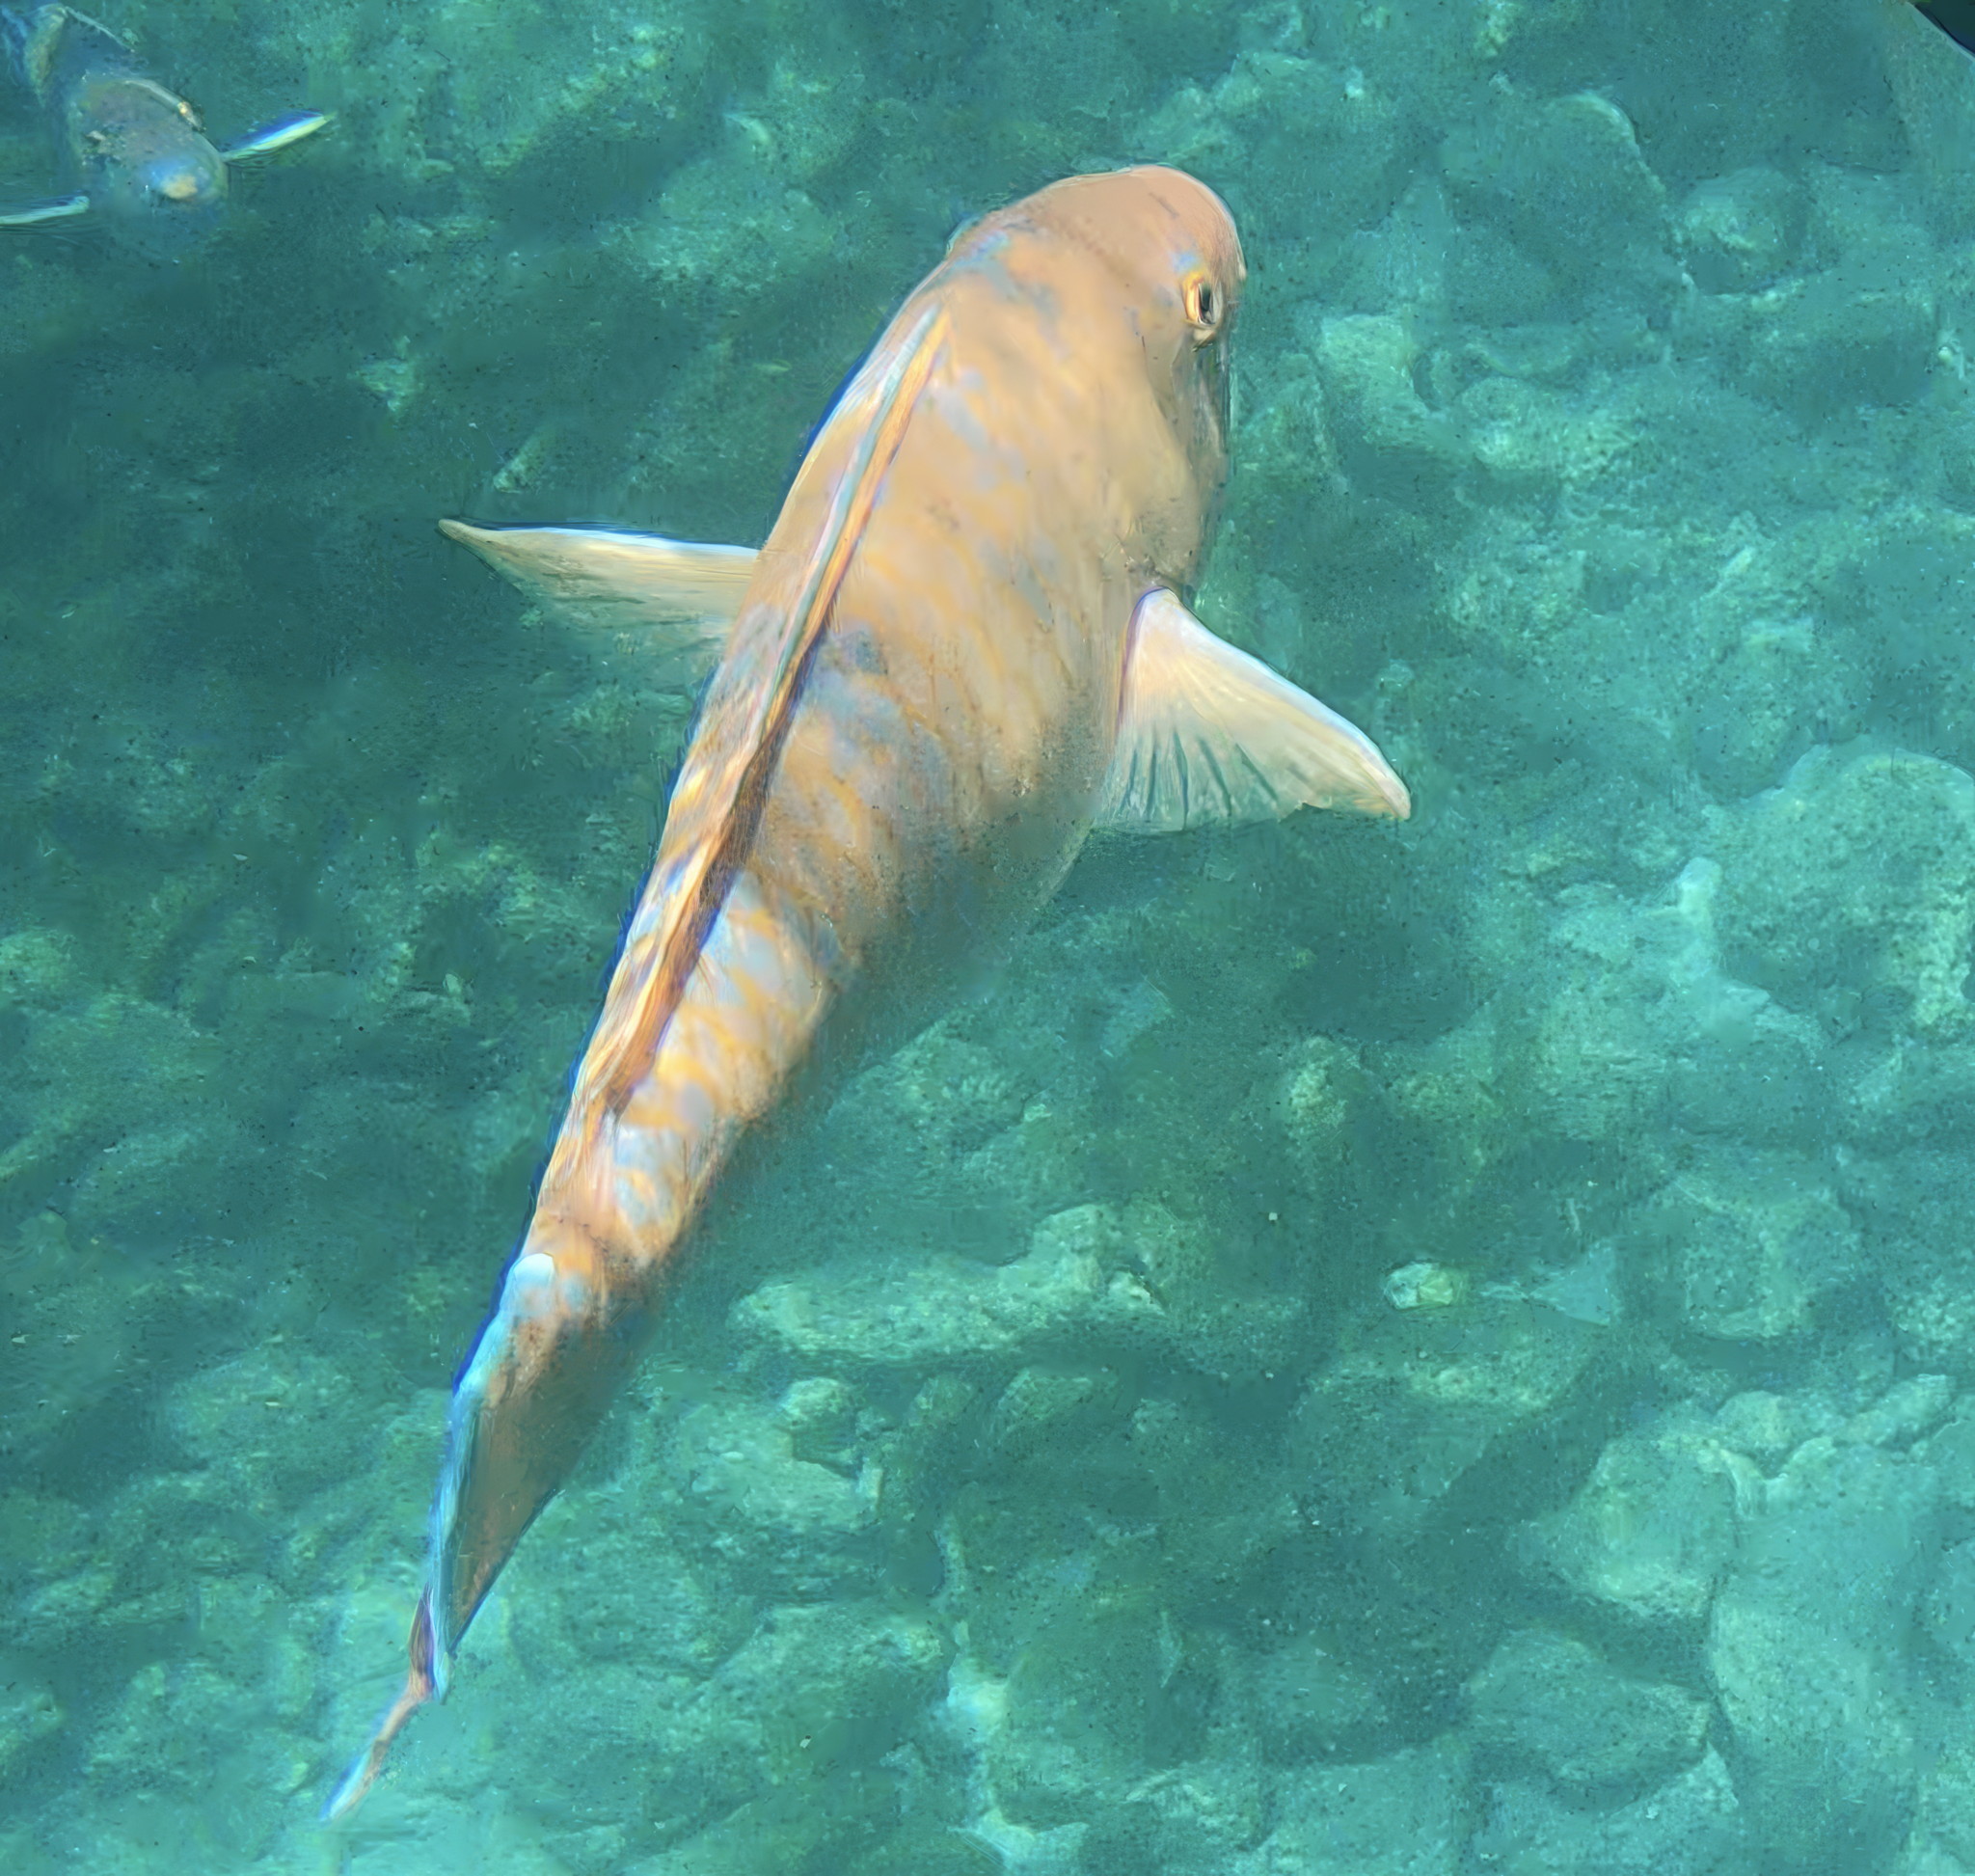
Scarus ghobban (Blue-barred Parrotfish)